United Nations Security Council Resolution 837

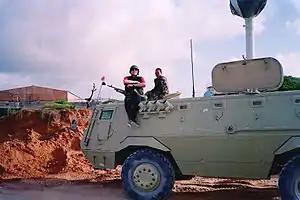
Egyptian troops in Somalia

United Nations Security Council resolution 837, adopted unanimously on 6 June 1993, after reaffirming resolutions 733 (1992), 746 (1992), 751 (1992), 767 (1992), 775 (1992), 794 (1992) and 814 (1993), the Council condemned the attacks on the United Nations Operation in Somalia II (UNOSOM II) in which 24 Pakistani troops were killed and 56 injured, including 1 Italian and 3 American soldiers.